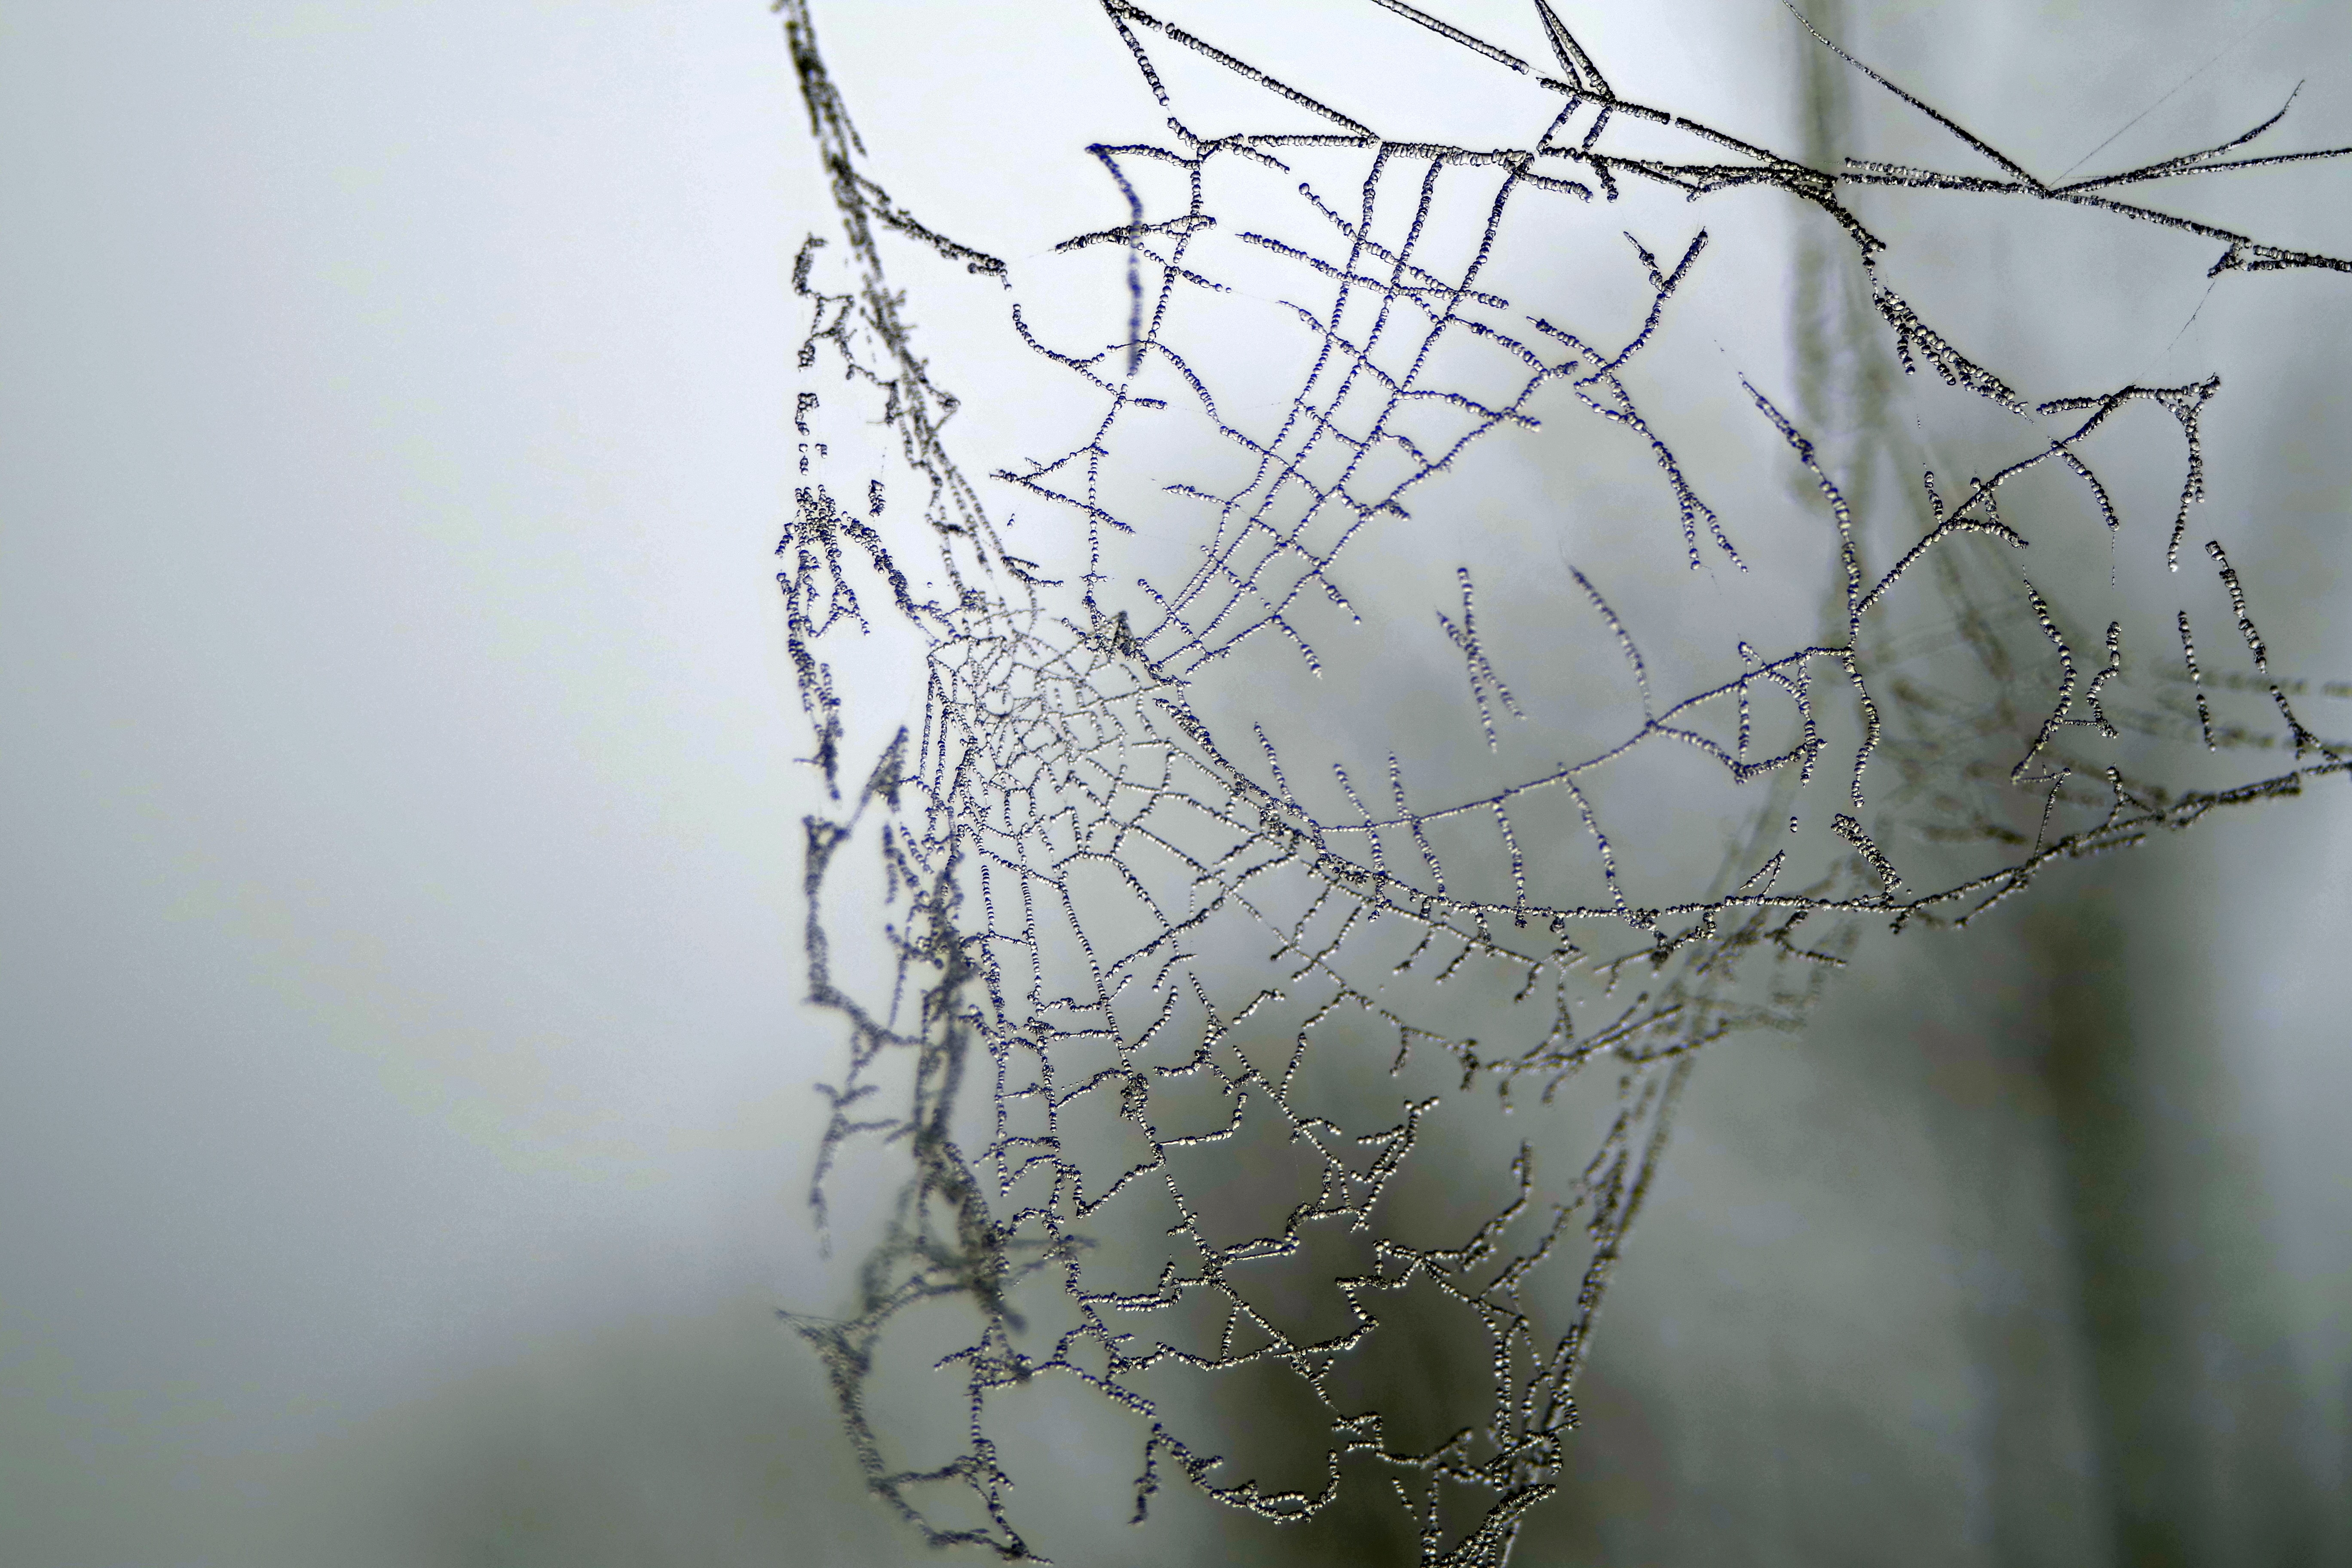
tree, water, nature, branch, cold, winter, dew, morning, leaf, frost, ice, line, autumn, frozen, twig, spider web, cobweb, cool, drops, frosted, delicate, frosty, the fog, moisture, freezing, macro photography, hard rime, freezers, ice crystals, crystals, not cold, plant stem, outdoor structure, garlands